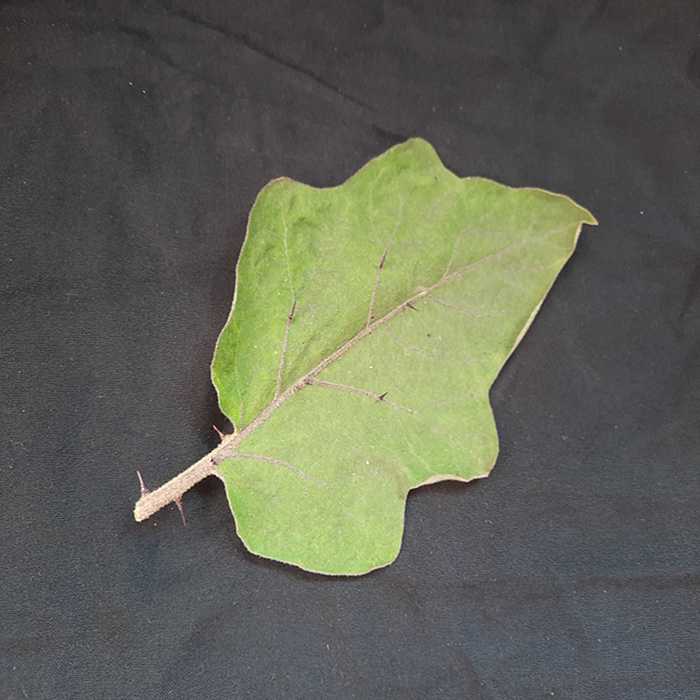
Plant: Eggplant
Label: Eggplant fresh leaf